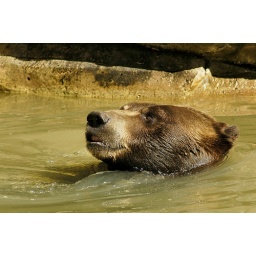
He calmly got in the water and then started swimming and splashing around. He seemed to really enjoy it!